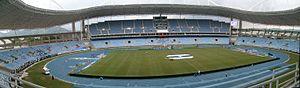
Le stade olympique Nilton-Santos, ancien stade olympique João-Havelange, populairement surnommé Engenhão ou encore simplement stade olympique, est un stade omnisports situé à Rio de Janeiro au Brésil. Il fut construit en 2007, pour accueillir les épreuves de football et d'athlétisme des Jeux panaméricains de 2007 qui eurent lieu dans la ville.